1921 Copa del Rey final

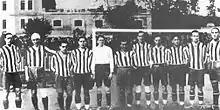
Athletic Bilbao, champions

The 1921 Copa del Rey Final was the 21st final of the Spanish cup competition, the Copa del Rey. The final was played at San Mamés, in Bilbao, on 8 May 1921. Athletic Bilbao beat Athletic Madrid 4–1 courtesy of two braces from José María Laca and Domingo Acedo, a victory that assured their eighth domestic cup title.